2021–2022 Dutch cabinet formation

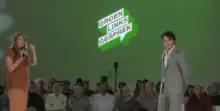
GroenLinks MPs Corinne Ellemeet and Jesse Klaver at a meeting with members, discussing the cooperation with the Labour Party.

On 17 August, a day after Kaag reiterated her opposition to cooperation with the ChristianUnion in Algemeen Dagblad, the VVD/D66 document was shared with CDA, PvdA, GroenLinks and ChristianUnion. The CDA, PvdA, and GroenLinks saw sufficient starting points, while the ChristianUnion noted it was "clearly written by two liberal parties." On 20 August, Ploumen and Klaver announced they wanted to negotiate as one delegation. Party members later supported this approach and did not rule out governing with the VVD. However, VVD and CDA preferred negotiating with one party and found a five-party coalition with PvdA and GroenLinks together unlikely.